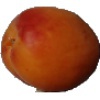
Label: Apricot 1